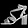
Label: Sandal